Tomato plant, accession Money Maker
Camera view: vertical (180 deg); turntable rotation: 120 degrees
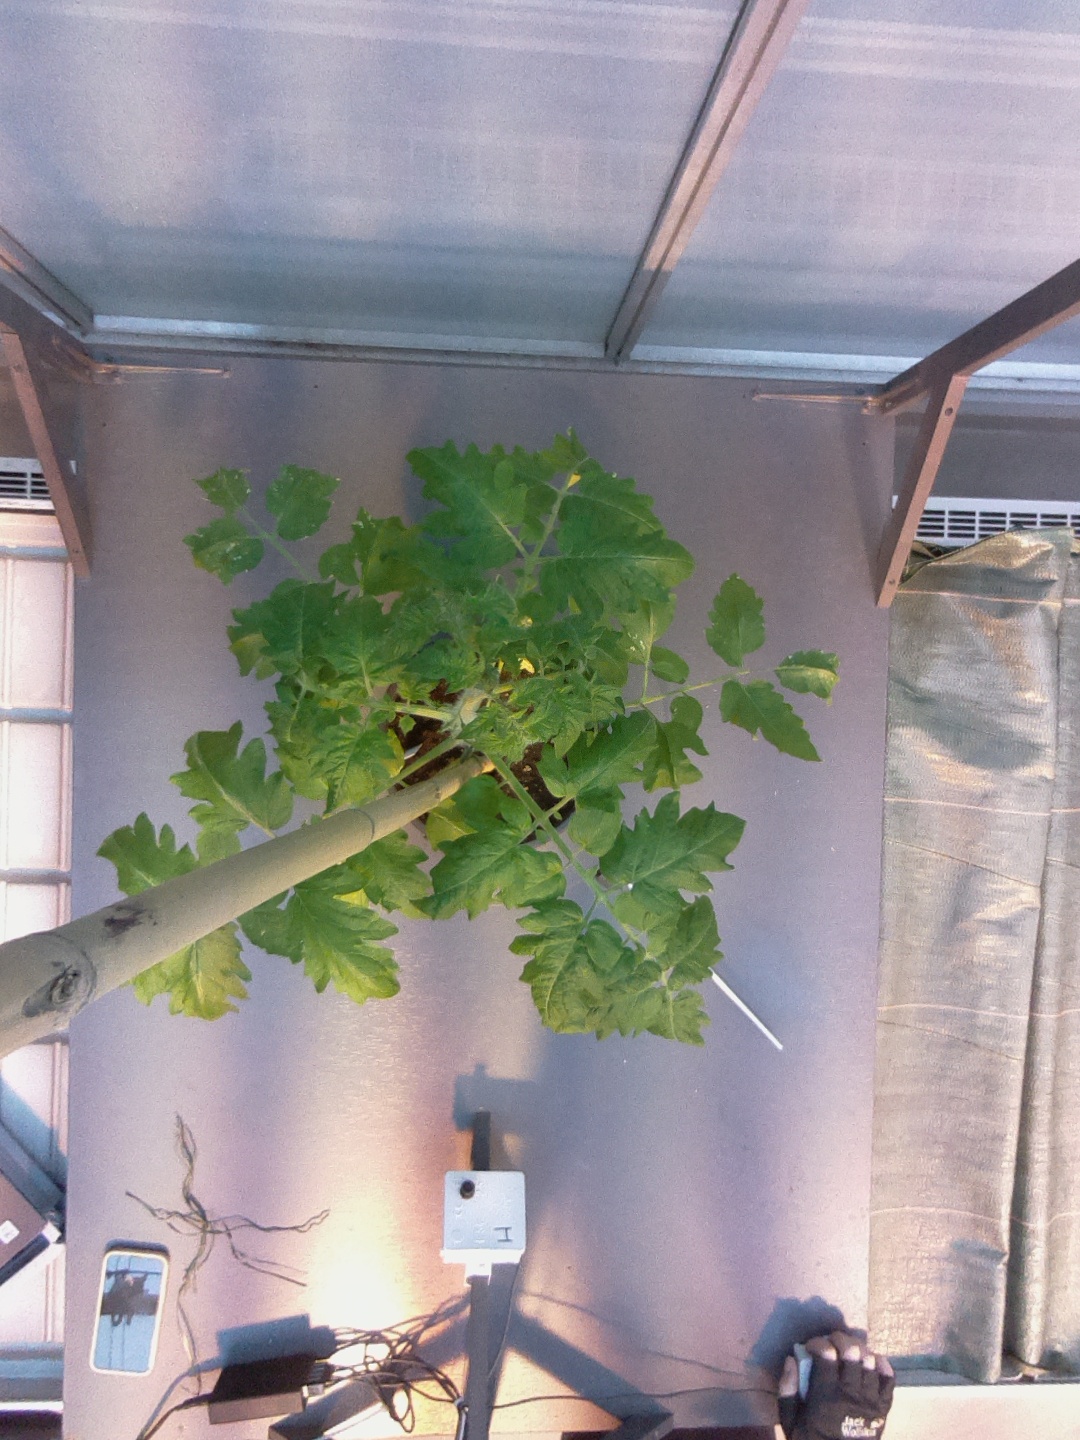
BBCH growth stage 53: 3 inflorescences visible